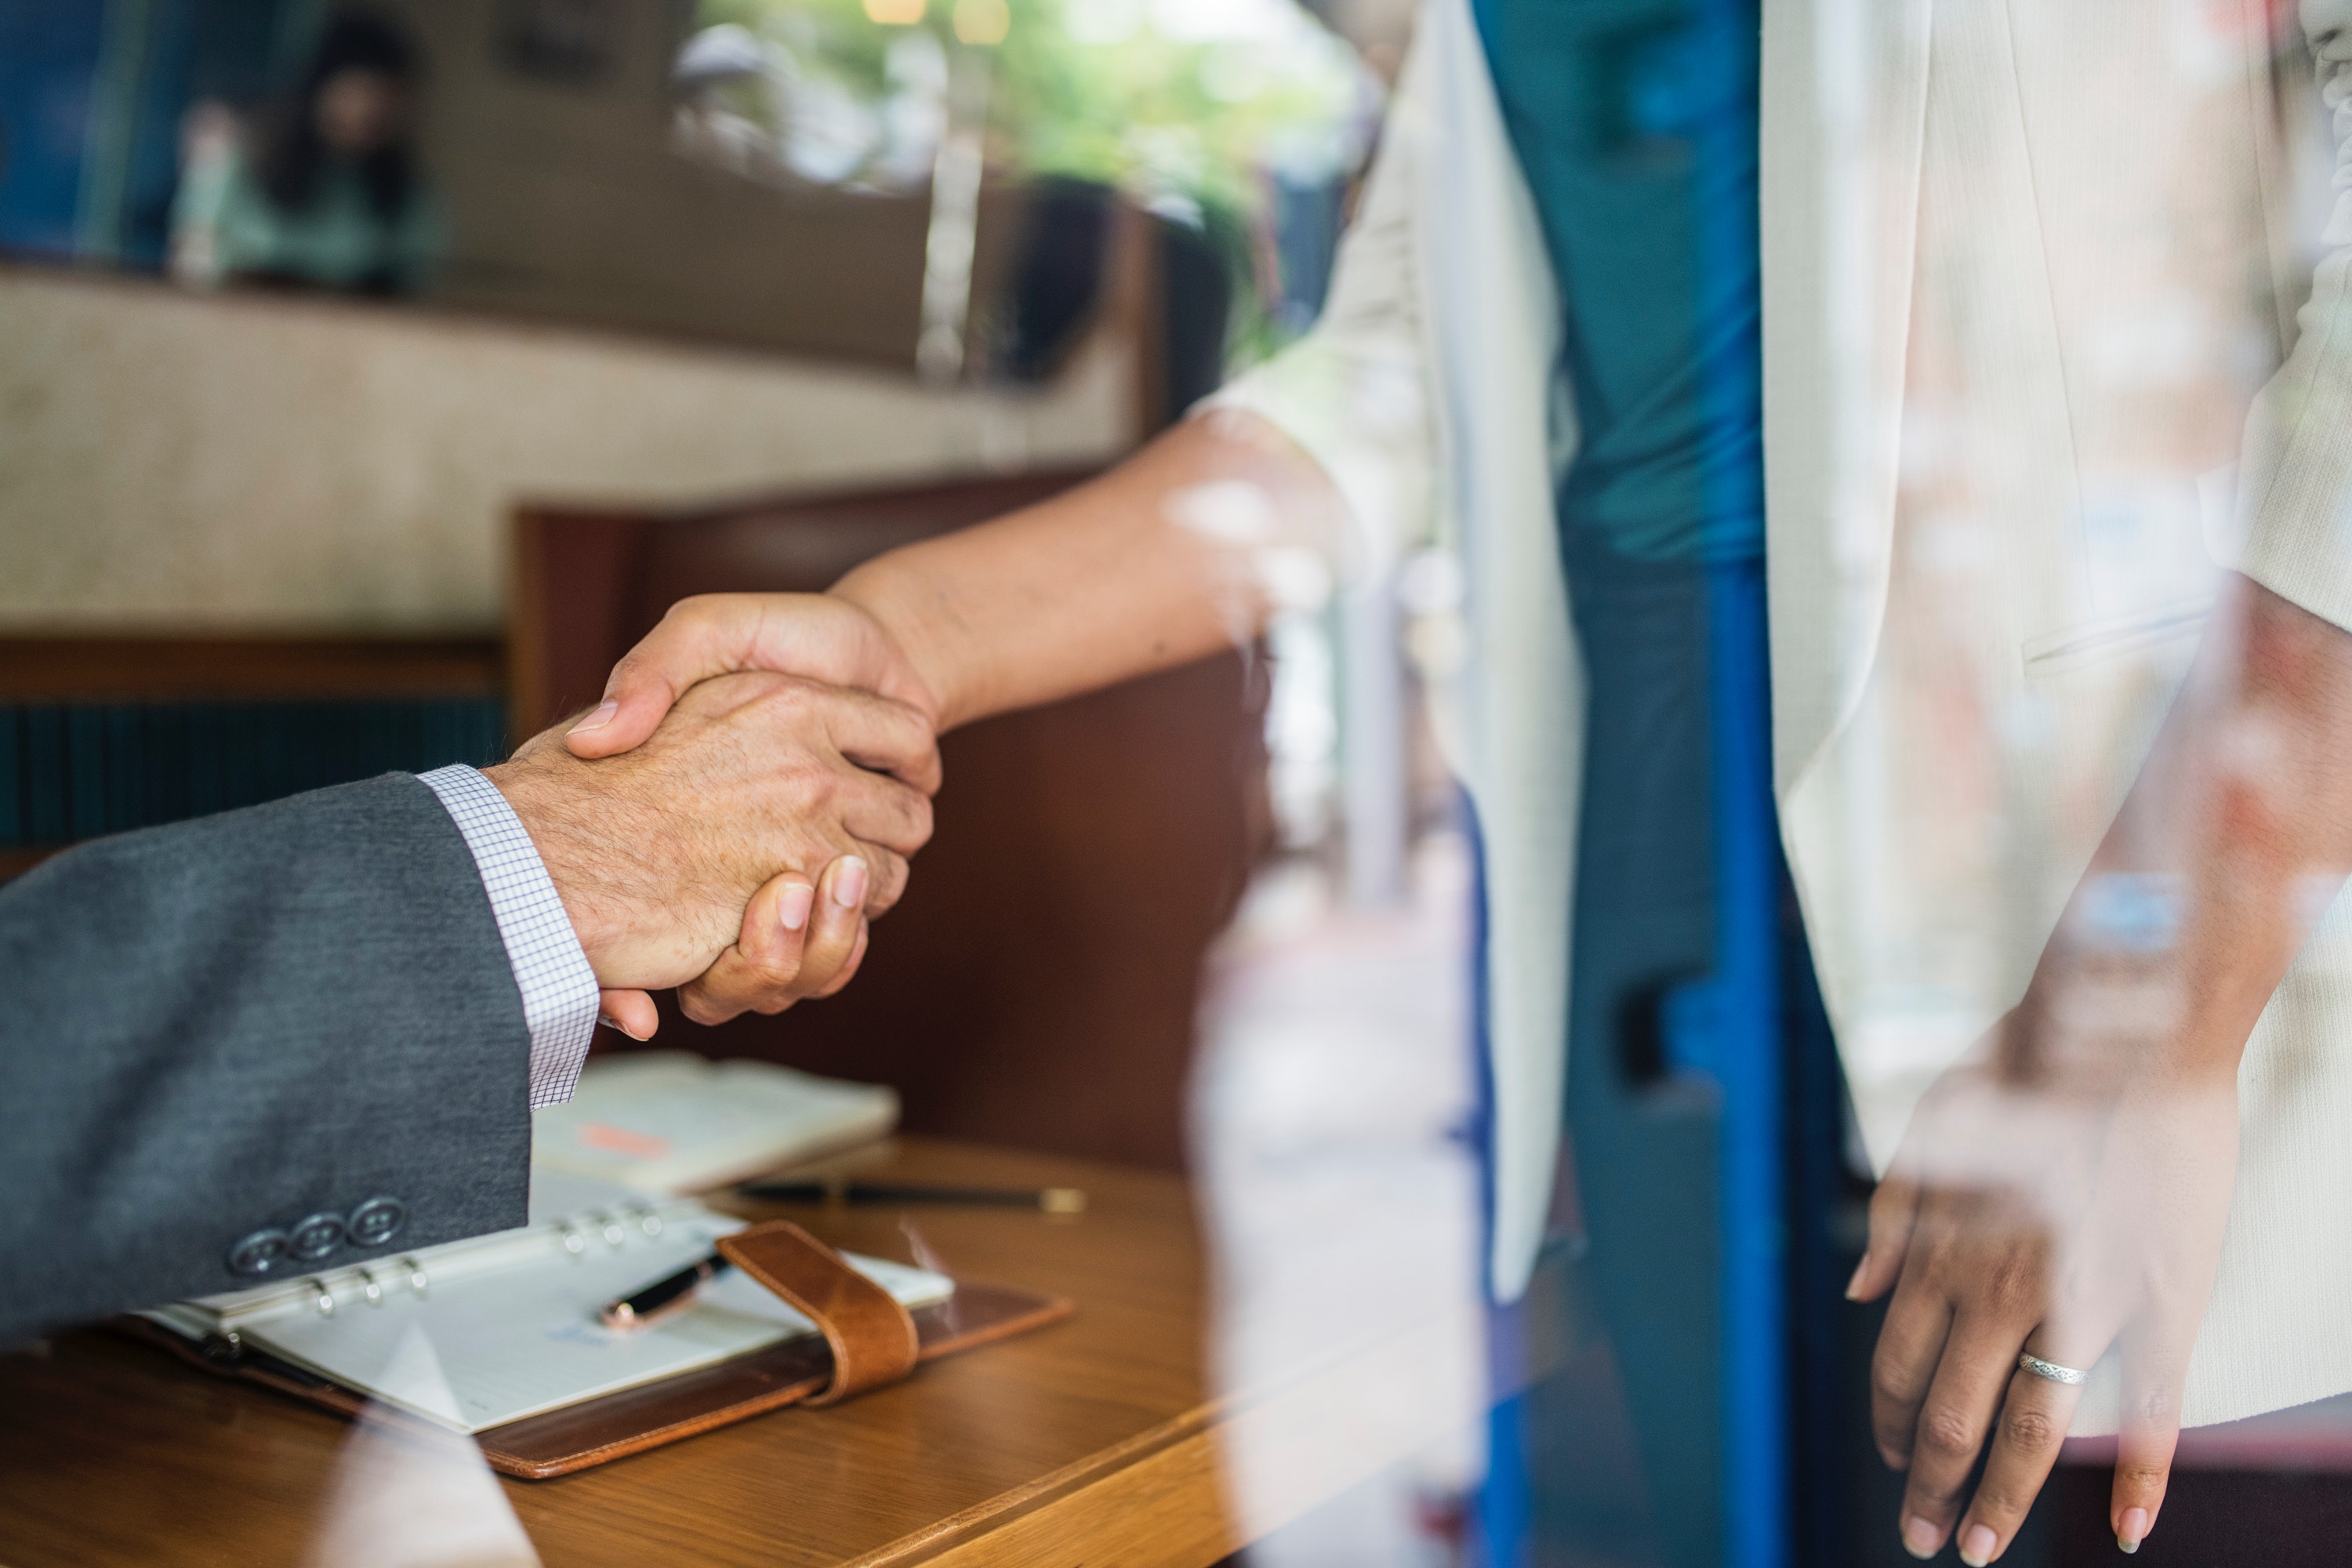
hand, finger, gesture, room, wrist